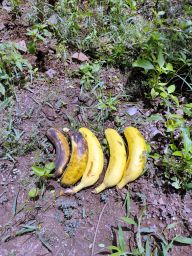
Fruit: Banana
Quality: Mixed